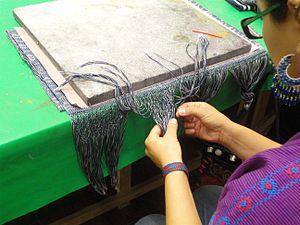
Un rebozo est un vêtement long et plat utilisé principalement par les femmes au Mexique. Il peut être porté de différentes manières, généralement plié ou enroulé autour de la tête et/ou du haut du corps pour se protéger du soleil, fournir de la chaleur et comme accessoire à une tenue. Il est également utilisé pour transporter les bébés et les gros ballots, en particulier chez les femmes autochtones. L'origine du vêtement n'est pas claire, mais elle remonte très probablement au début de la période coloniale, car les versions traditionnelles du vêtement montrent des influences indigènes, européennes et asiatiques. Les rebozos traditionnels sont tissés à la main avec du coton, de la laine, de la soie et de la rayonne de différentes longueurs, mais ils ont tous un motif et des franges, qui peuvent être tissées au doigt pour créer des motifs complexes. Ce vêtement est considéré comme faisant partie de l'identité mexicaine et presque toutes les femmes mexicaines en possèdent au moins un. Il est porté par des femmes comme Frida Kahlo, l'actrice María Félix et l'ancienne première dame mexicaine Margarita Zavala et est toujours populaire dans les zones rurales du pays.
Les textiles mexicains sont le fruit d'une longue histoire, remontant au moins à -1400. Avant la période hispanique, les fibres végétales utilisées provenaient principalement du yucca, du palmier ou de plantes succulentes, ainsi que du coton dans les plaines du sud au climat plus chaud. Après la chute de l'Empire aztèque, les espagnols amènent avec eux de nouvelles matières premières, comme la soie et la laine, ainsi que des techniques européennes comme l'utilisation du métier à tisser. Les styles vestimentaires changent aussi significativement. Les tissus sont produits dans des ateliers ou de façon domestique jusqu'à l'époque de Porfirio Díaz, qui correspond à la mécanisation du tissage, apportée par les français. De nos jours, les textiles pour l'habillement ou d'autres applications sont fabriqués industriellement ou par des artisans. Les produits encore fabriqués à la main comptent notamment des vêtements pré-hispaniques comme des huipils ou des sarapes, souvent brodés. Les habits, les tapis et d'autres pièces sont faits à partir de fibres et de teintures naturelles.